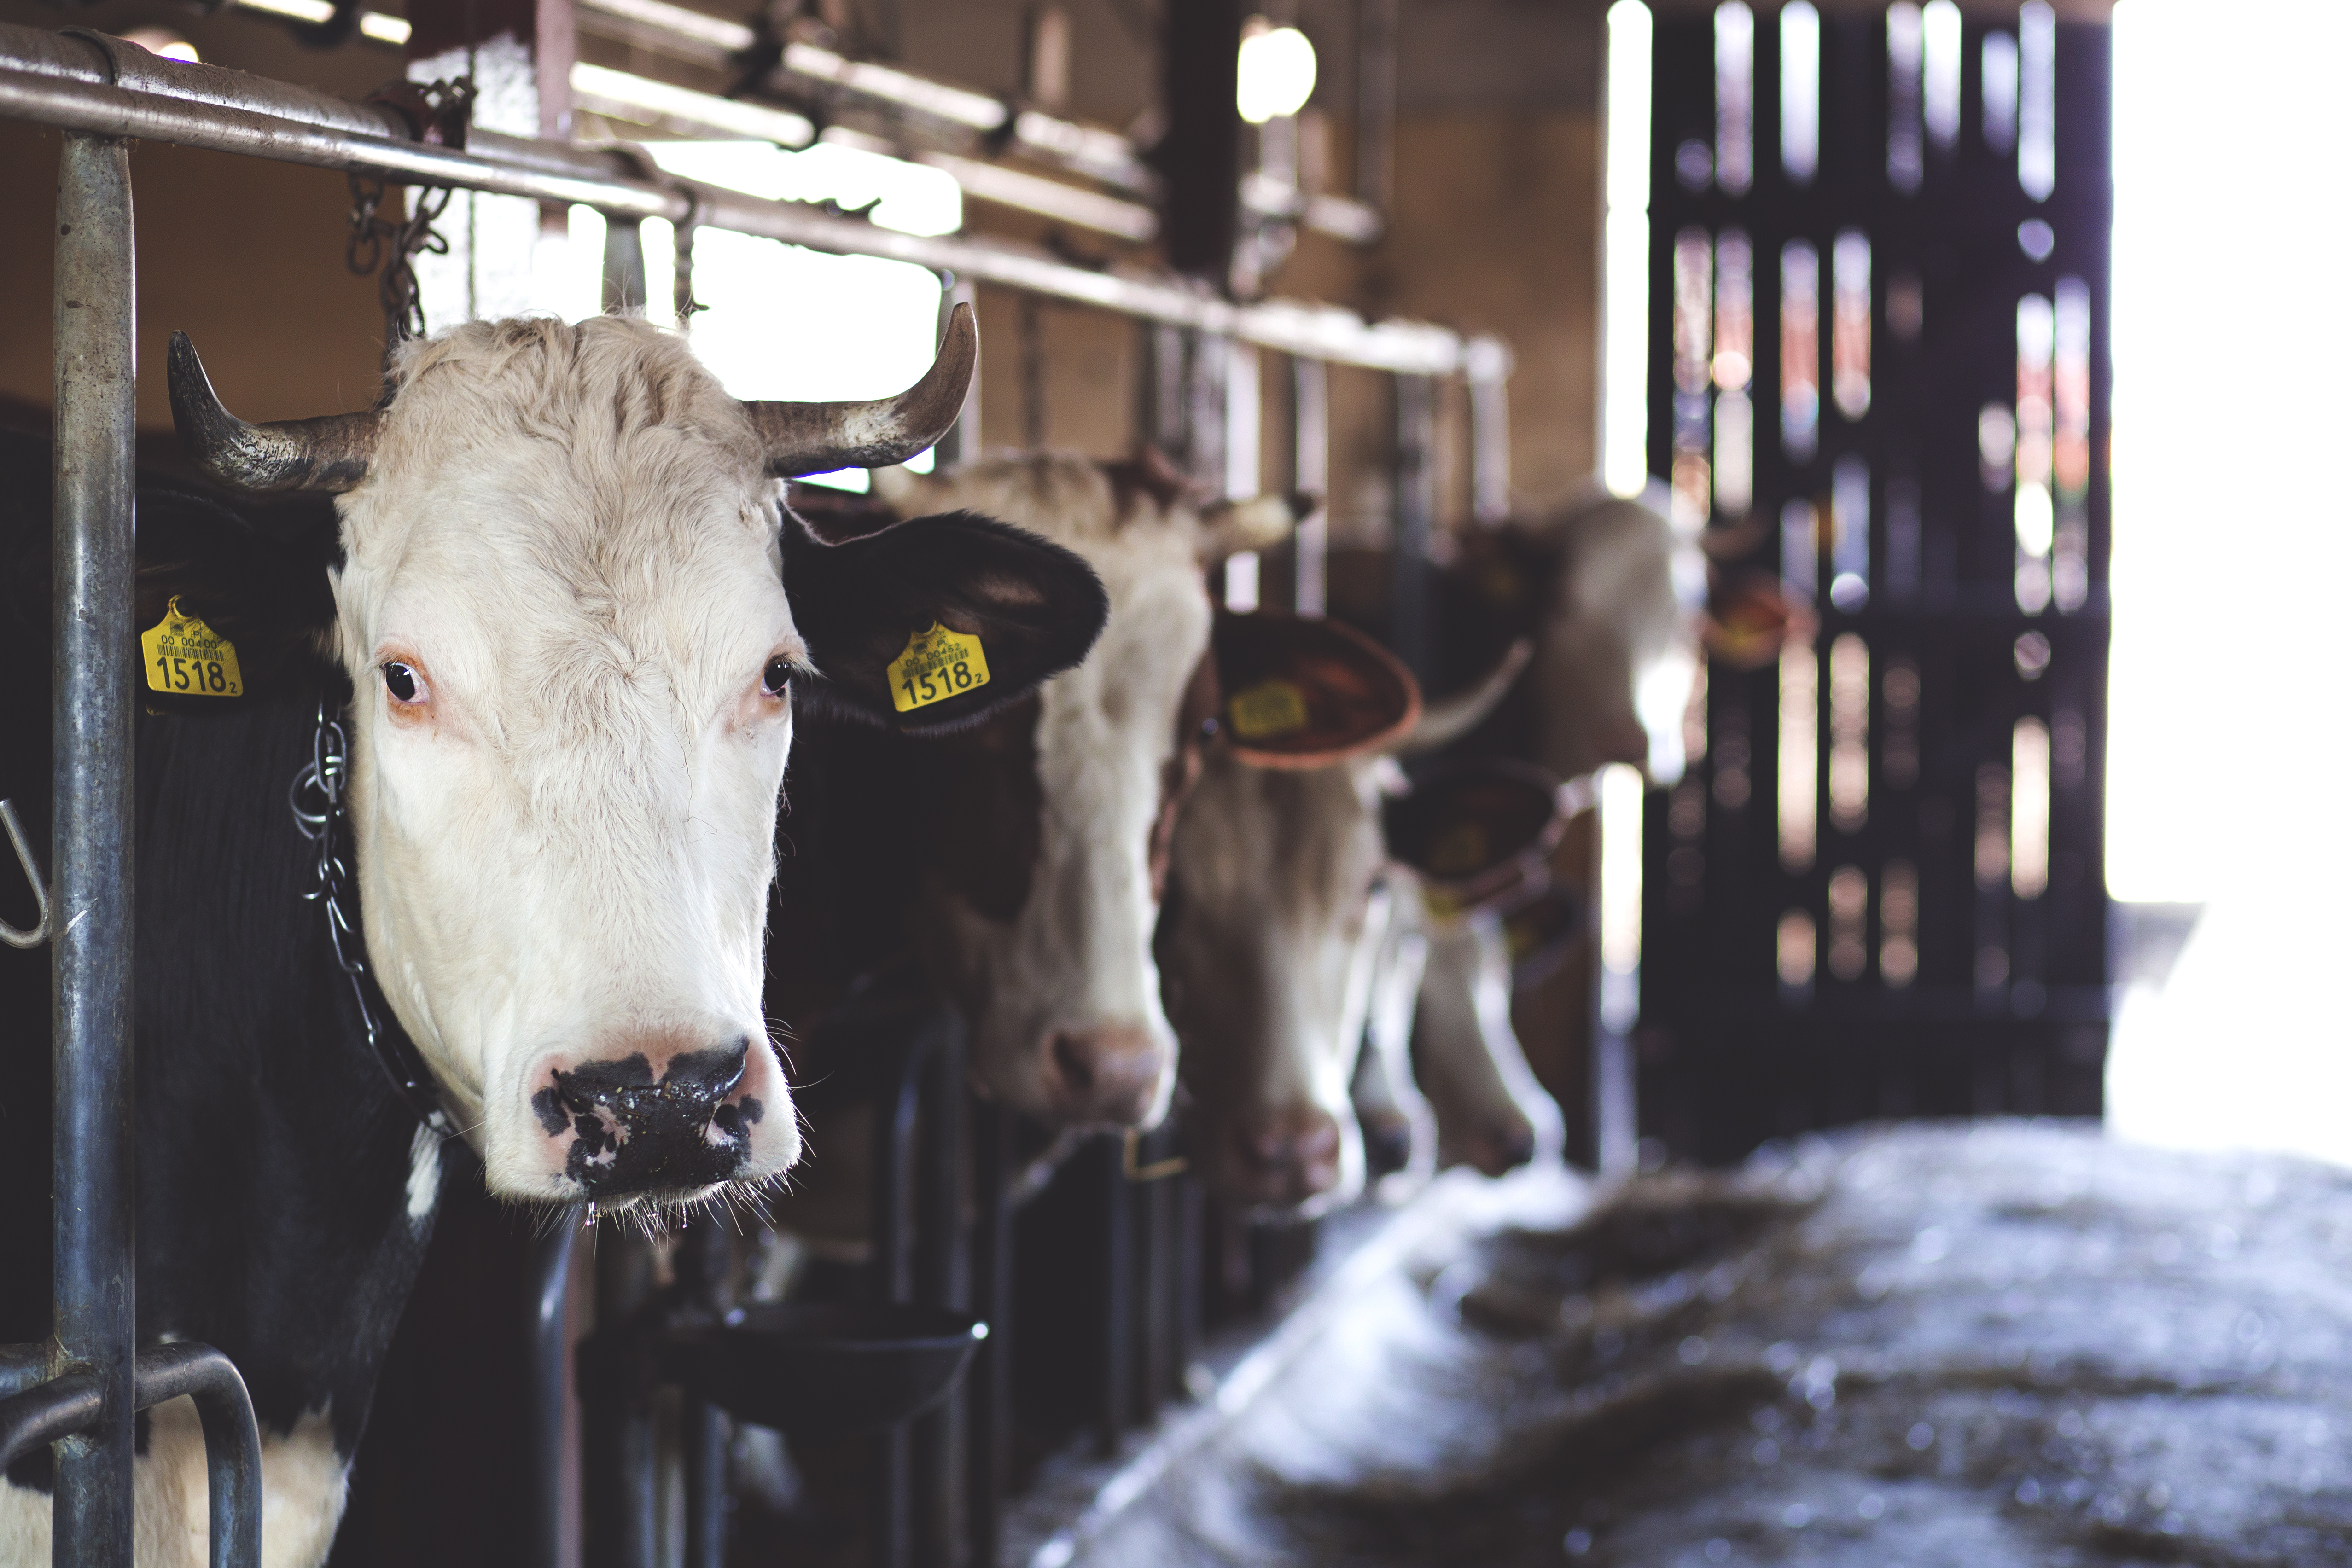
farm, food, cow, cattle, dairy, cowshed, dairy cow, cattle like mammal